370

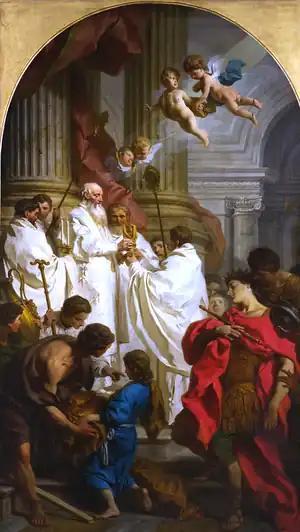
Basil of Caesarea (middle) (330–379)

Year 370 (CCCLXX) was a common year starting on Friday of the Julian calendar. At the time, it was known as the Year of the Consulship of Augustus and Valens (or, less frequently, year 1123 "Ab urbe condita"). The denomination 370 for this year has been used since the early medieval period, when the Anno Domini calendar era became the prevalent method in Europe for naming years.